Thoth (video game)

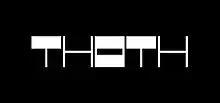

Thoth (stylised as THOTH) is an abstract shoot 'em up video game created by Jeppe Carlsen, former lead gameplay designer of Playdead games "Limbo" and "Inside". It is published by Double Fine Productions.